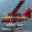
Label: airplane